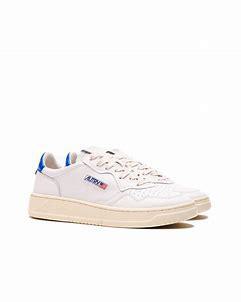
Brand: Autry
Model: Action Shoes Autry Action Medalist 1